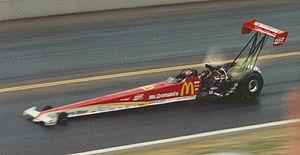
Le dragster est un sport mécanique d'accélération ouvert aux véhicules à deux et quatre roues. Départ arrêté, il s'agit de mettre le moins de temps possible pour franchir une distance de 1/4 de mile, ou parfois de 1/8 mile et depuis 2012 de 1 000 pieds.